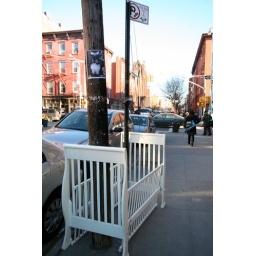
someone built a crib around a pole and a sign post. haha. N. 6th and Bedford Ave. Williamsburg NYC